Ford B series

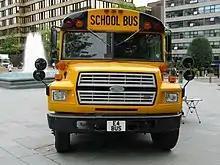
1980–1994 B-series Diesel located in the UK

For 1980, the sixth-generation B-Series was derived from the F-700, F-800, and F-8000 (diesel). As a cowled chassis (produced without a cab) with no interior, the B-Series was produced with a revised dashboard from the previous generation. For 1984, the medium-duty F-Series and B-Series adopted the Ford Blue Oval emblem, replacing the "FORD" lettering in the center of the grille; other revisions were made to cowl badging. As an option, a tilt-forward hood was introduced alongside the standard rear-hinged hood; on the B-series, the tilting hood would become standard by the end of the 1980s.